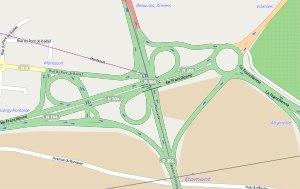
La Croix Verte est un nœud routier important du département du nord de la région parisienne, où se croisent la Francilienne d'une part, et l'A16/N1 d'autre part. Constitué d'un ensemble de bretelles, il est chaque jour traversé par près de 57 000 véhicules.